List of Day6 concert tours

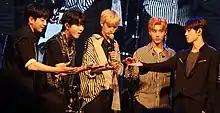
Day6 at Live & Meet in Taiwan, 2017

South Korean pop rock band Day6 held their debut concert "D-Day" on November 21–22, 2015. They held 30 concerts during the Every Day6 project as they performed two to three times a month in Seoul in 2017. It includes the Finale Concert "The Best Moments" and four shows in Busan, Daegu and Daejeon which took place in early 2018. They completed their first world tour in January 2019: in seven months, they performed in 16 countries and 24 cities. They went on their first Japan tour in October 2018. In December 2024, Day6 became the first Korean band to perform at the Gocheok Sky Dome, where they drew 38,000 people over two days.